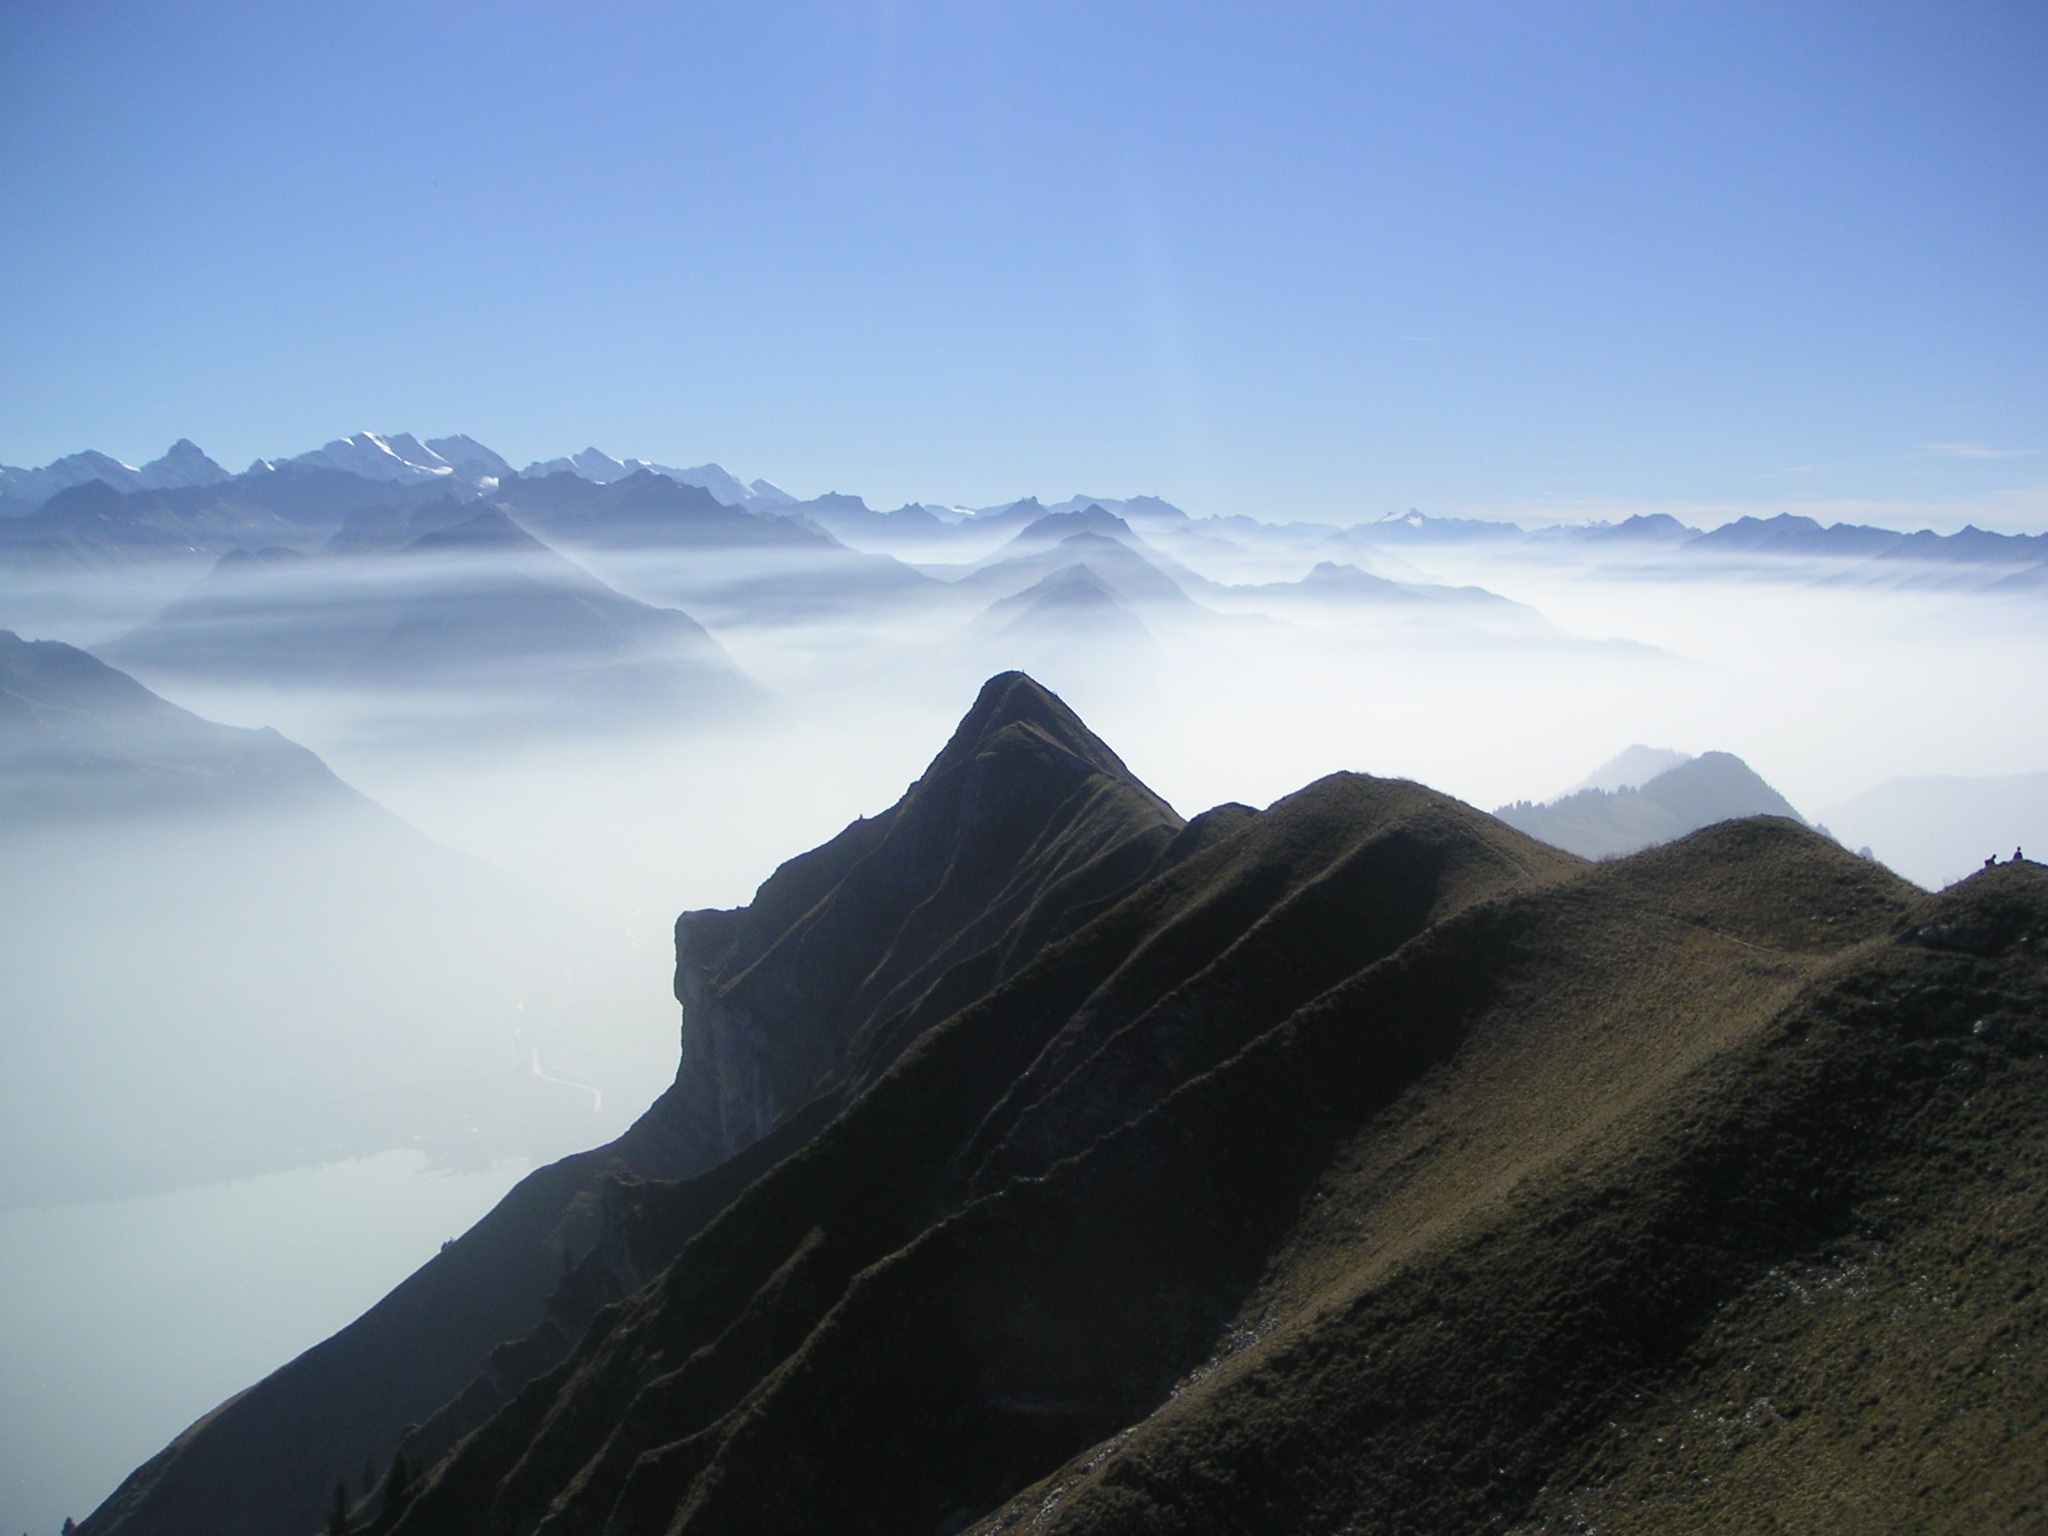
landscape, nature, horizon, wilderness, mountain, cloud, sunrise, hiking, sunlight, hill, adventure, dawn, mountain range, summer, ridge, summit, mountaineering, mountains, alps, plateau, switzerland, fell, landform, alpine walk, bernese oberland, mountain pass, geographical feature, atmospheric phenomenon, mountainous landforms, harder, deep mist